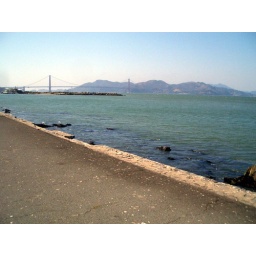
On the way to bike over the golden gate bridge.